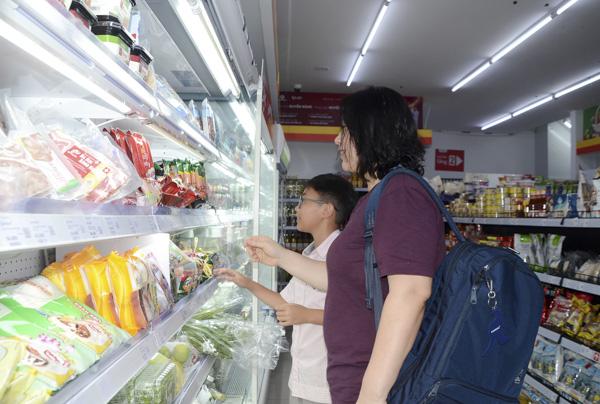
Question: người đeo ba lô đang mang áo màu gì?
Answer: người đeo ba lô đang mang áo màu đen